2010 Fujitsu V8 Supercar Series

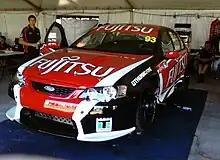
The Ford BF Falcon of John McIntyre at the Adelaide Parklands Circuit for the opening round of the 2010 Fujitsu V8 Supercar Series.

Points were awarded only to drivers who completed 75% of race distance and were running on the completion of the final lap. Points were awarded on the following basis.